Question: Please indicate a possible affordance area of the bowl that can be used for holding
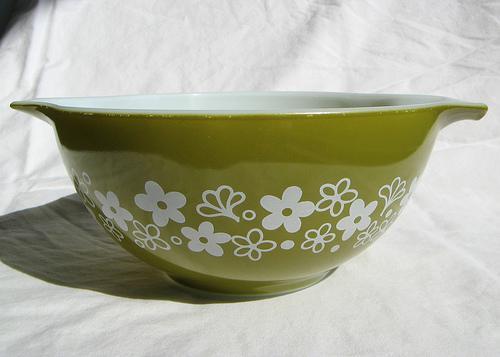
Answer: [16, 90.5, 469, 116.5]